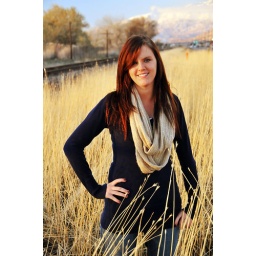
Alexis in field by geneva road 7